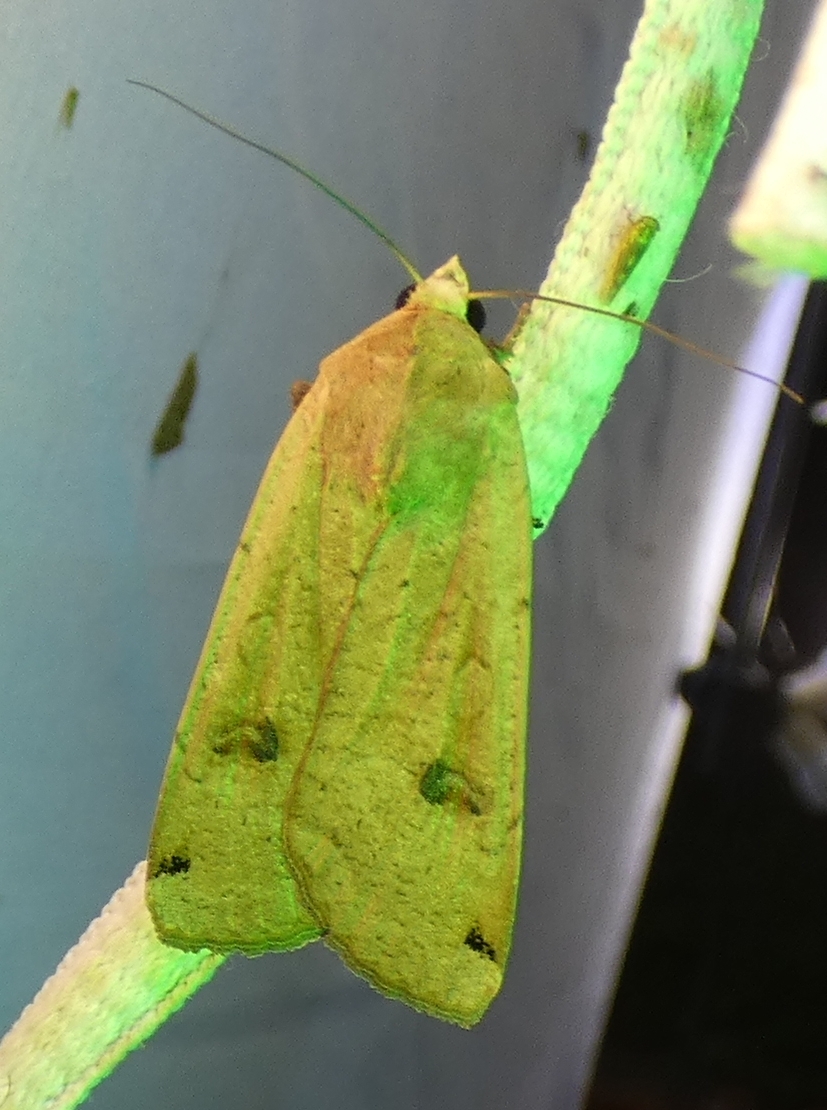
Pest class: cutworms